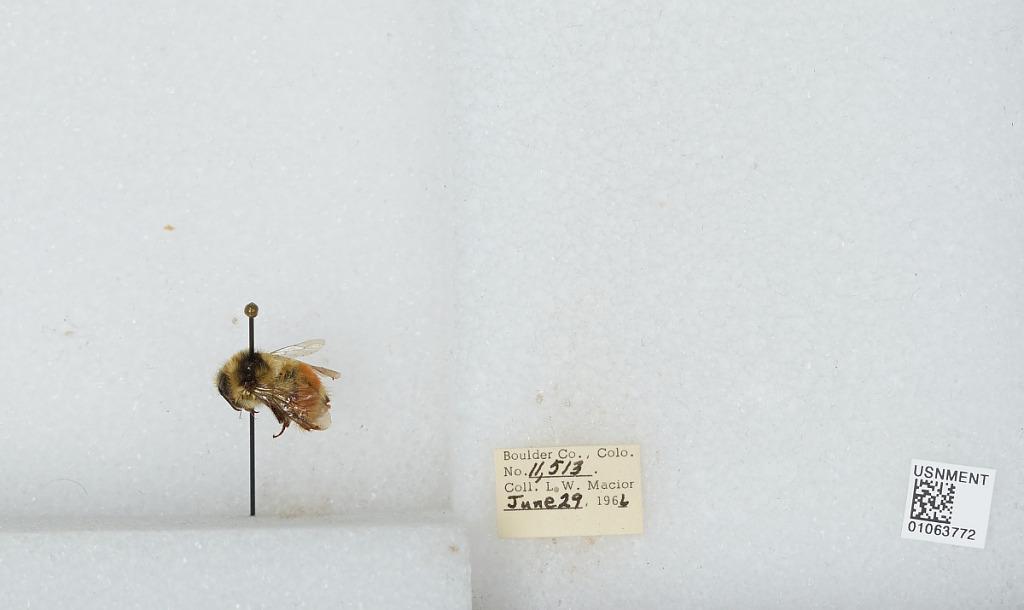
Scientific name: Bombus (Pyrobombus) bifarius Cresson
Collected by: L. Macior
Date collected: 1966-6-29
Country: United States
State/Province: Colorado
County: Boulder
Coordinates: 40.0017, -105.308